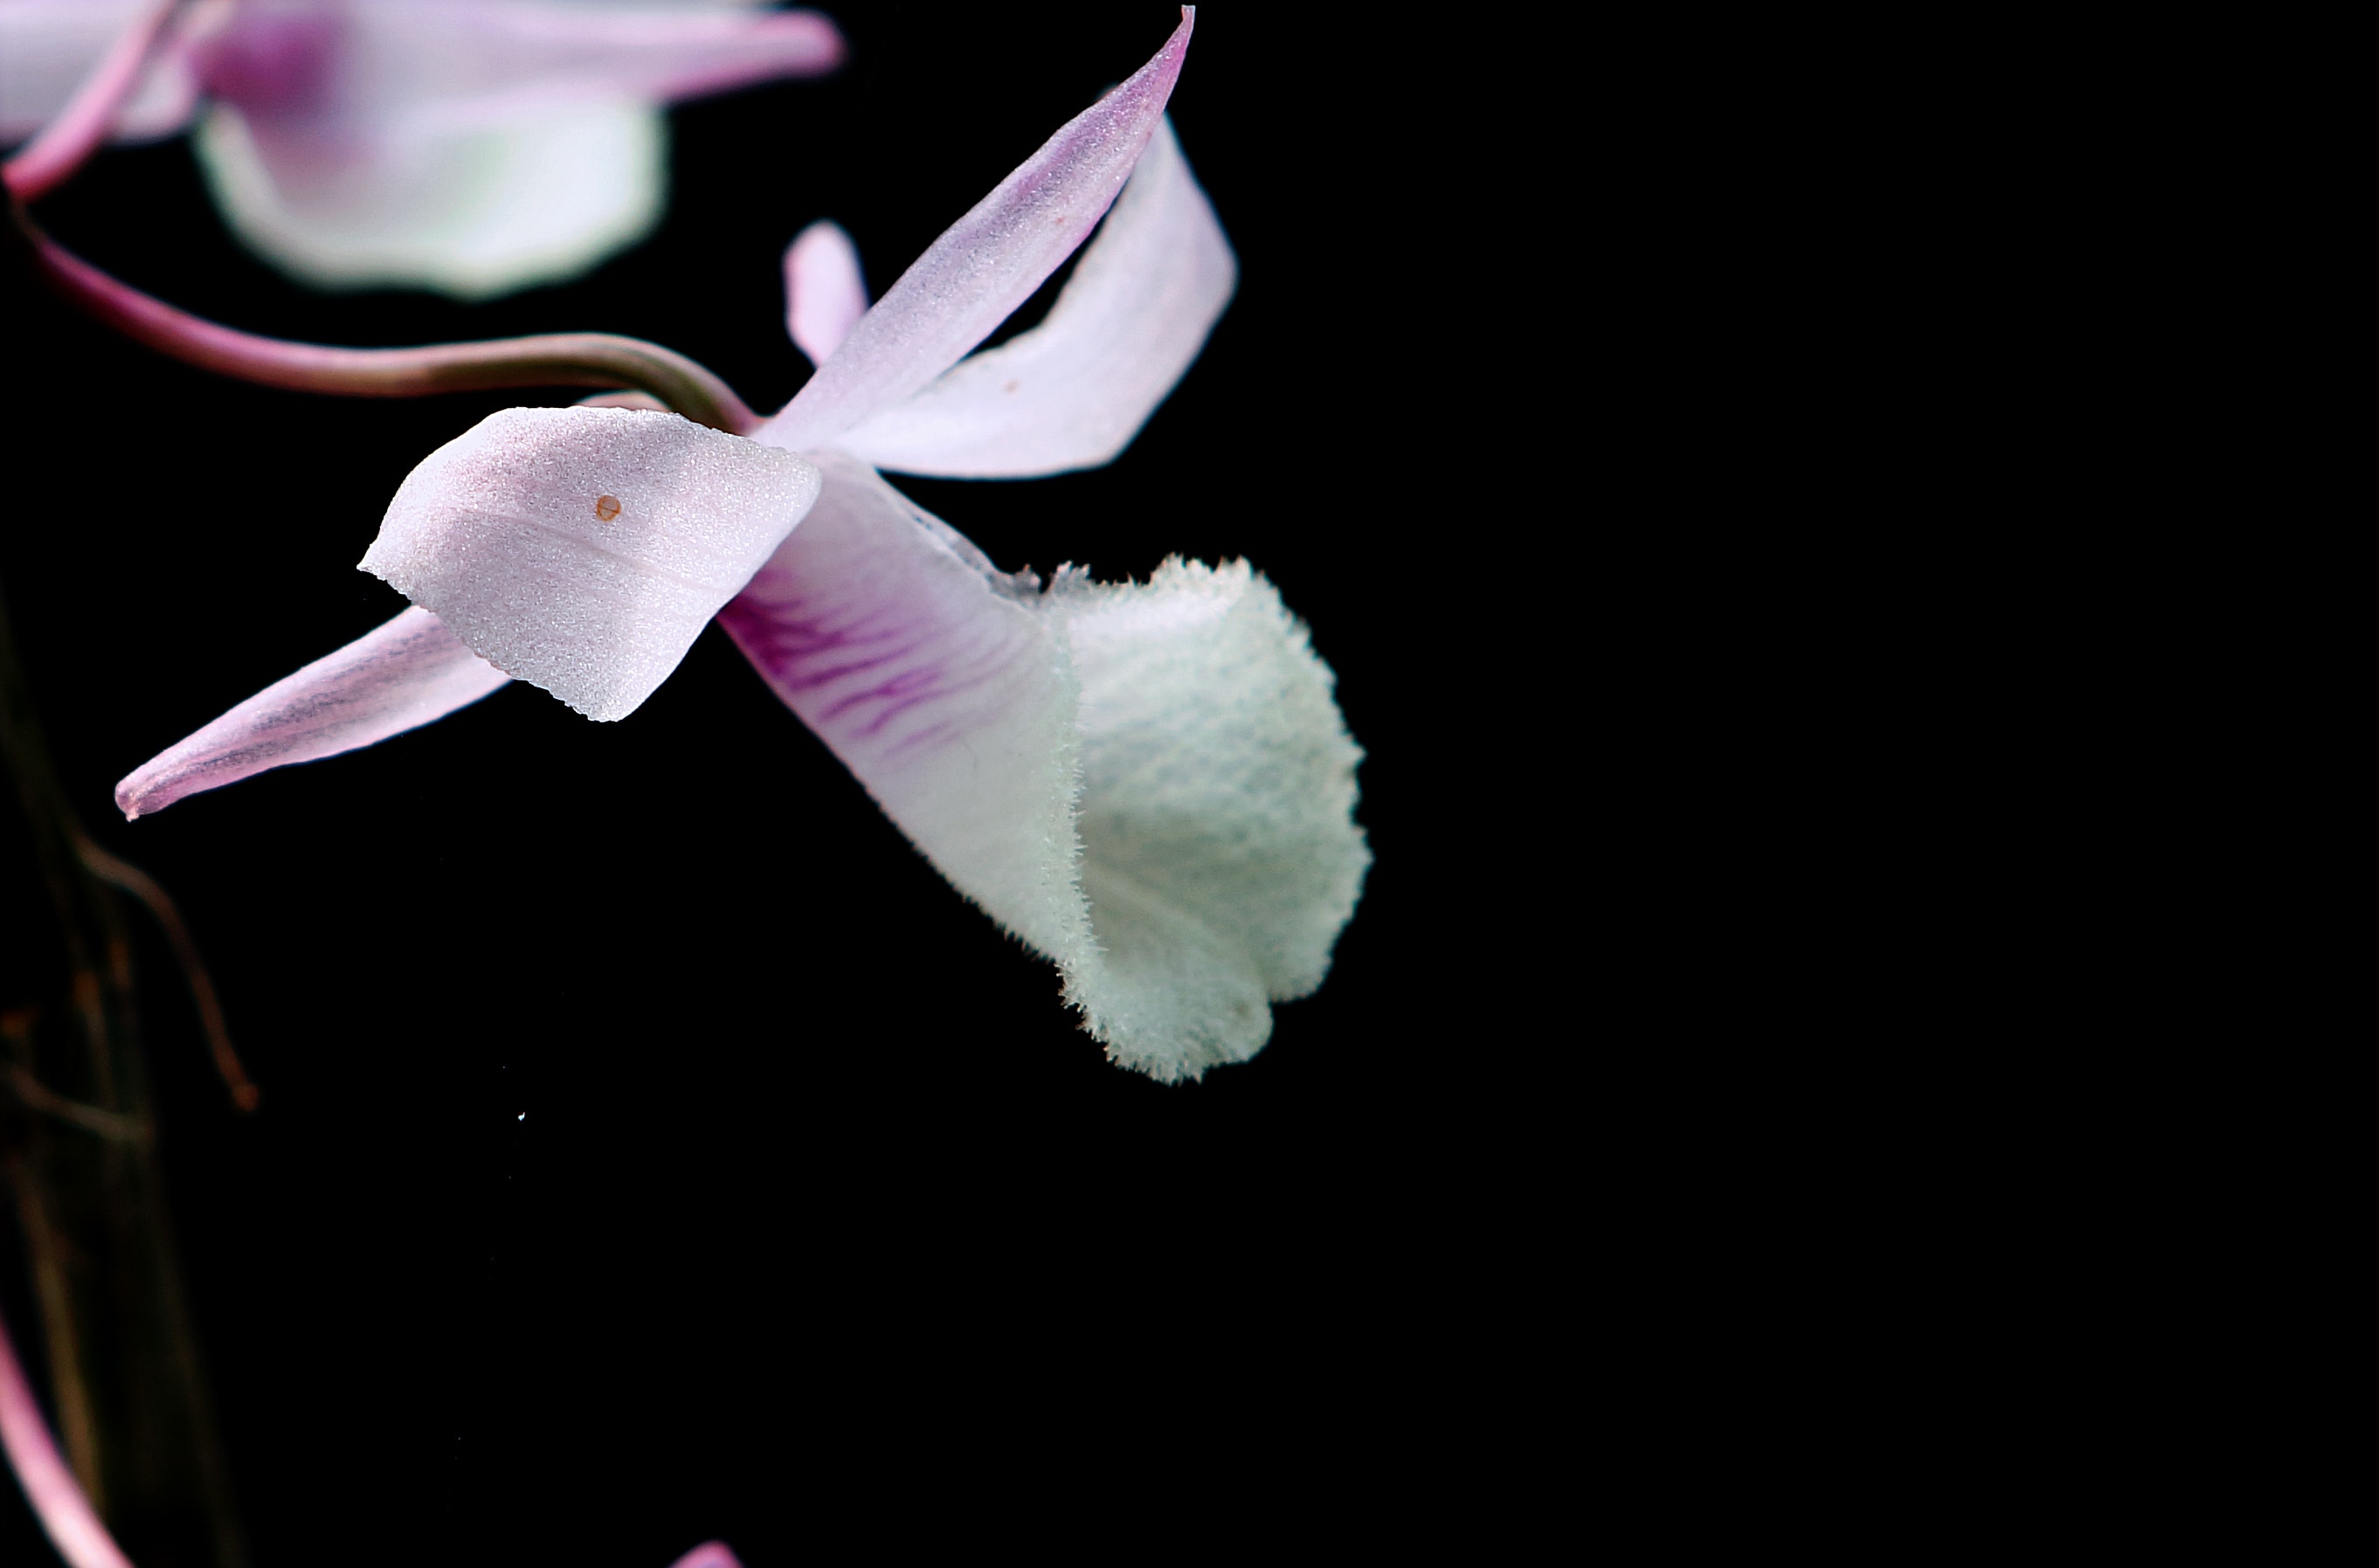
flower, pink, plant, petal, flowering plant, orchid, wing, moth orchid, dendrobium, herbaceous plant, iris, cattleya